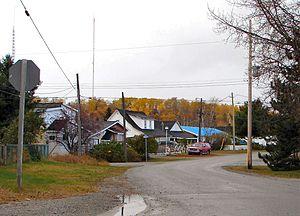
Le district de Timiskaming est un district et une division de recensement dans le Nord-Est de l'Ontario dans la province de l'Ontario.